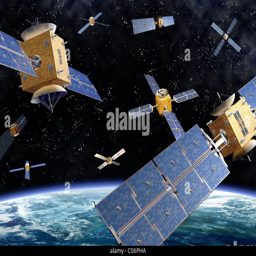
illustration of competing satellites in orbit around the earth